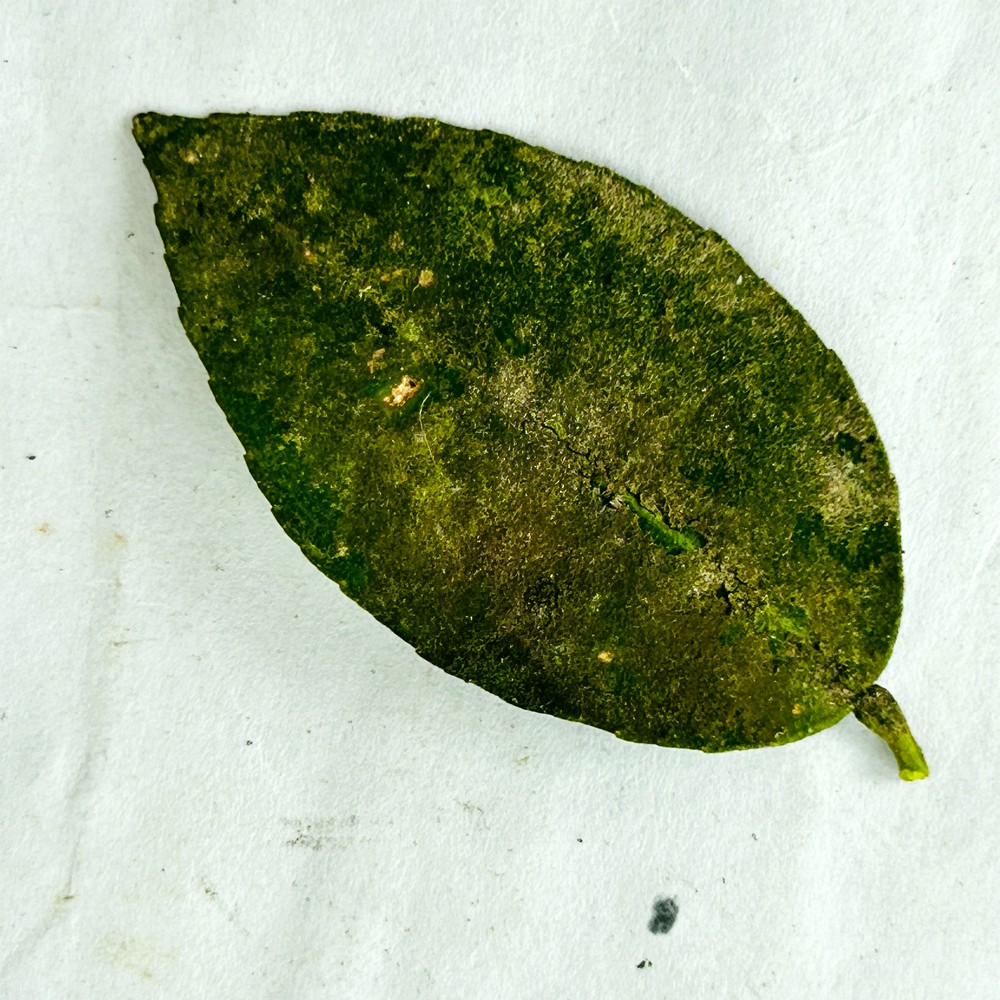
Label: Sooty Mould